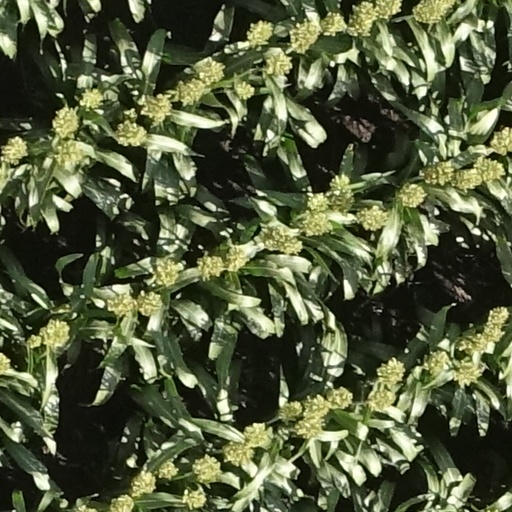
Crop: sorghum